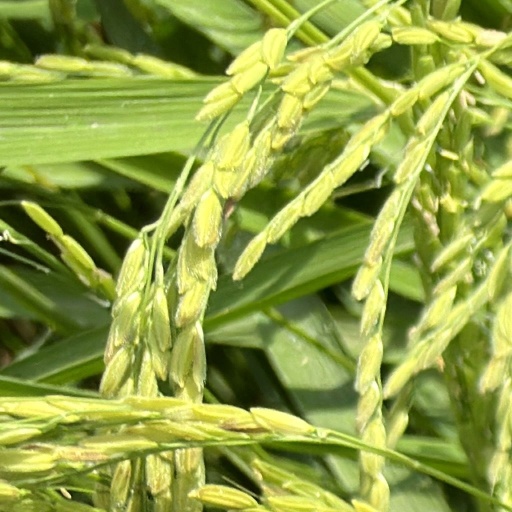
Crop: rice